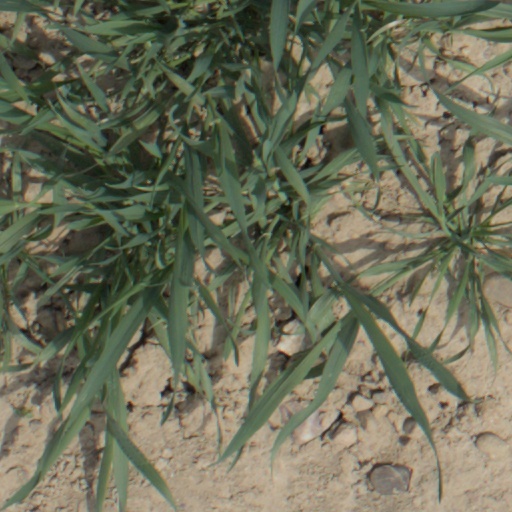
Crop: wheat